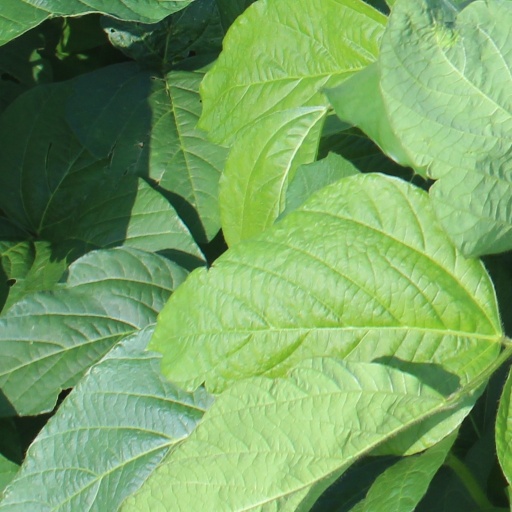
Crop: soybean